Murphy-Burroughs House

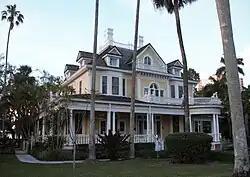
The house in 2019

The Murphy-Burroughs House, also known as the Burroughs Home and Gardens, is a historic home in Fort Myers, Florida. It is located at 2505 1st Street. On August 1, 1984, it was added to the U.S. National Register of Historic Places.